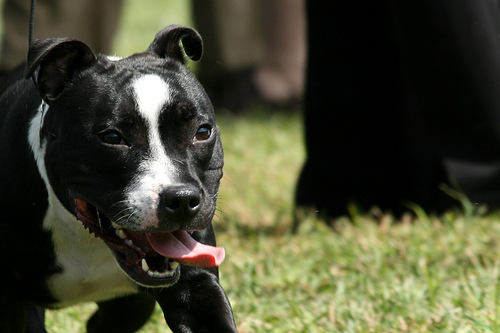
Breed: staffordshire bull terrier